Lev Rubinstein

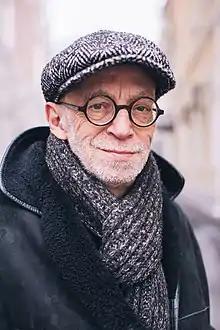
Rubinstein in 2017

Lev Semyonovich Rubinstein (19 February 1947 – 14 January 2024) was a Russian essayist, journalist, poet, and social activist. He was a founder and member of Moscow Conceptualism.